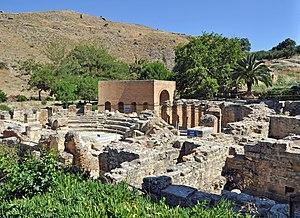
Gortys ou Gortyn (Crète, Grèce)